Fish fin

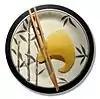
Shark fin

According to the Humane Society International, approximately 100 million sharks are killed each year for their fins, in an act known as shark finning. After the fins are cut off, the mutilated sharks are thrown back in the water and left to die.